Nyctosaurus

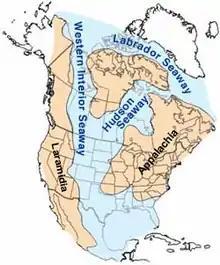
Map of North America during the mid-Cretaceous period, illustrating the Western Interior Seaway (middle to upper left) and other nearby seaways

All known "Nyctosaurus" fossils come from the Smoky Hill Chalk of Kansas, part of the Niobrara Formation. Specifically, they are found only within a narrow zone characterized by the abundance of ammonite fossils belonging to the species "Spinaptychus sternbergi". These limestone deposits were laid down during a marine regression of the Western Interior Seaway that lasted between 85 and 84.5 million years ago. Therefore, "Nyctosaurus" was a relatively short-lived species, unlike its relative "Pteranodon", which is found throughout almost all of the Niobrara layers into the overlying Pierre Shale Formation, and existed between 88 and 80.5 million years ago.